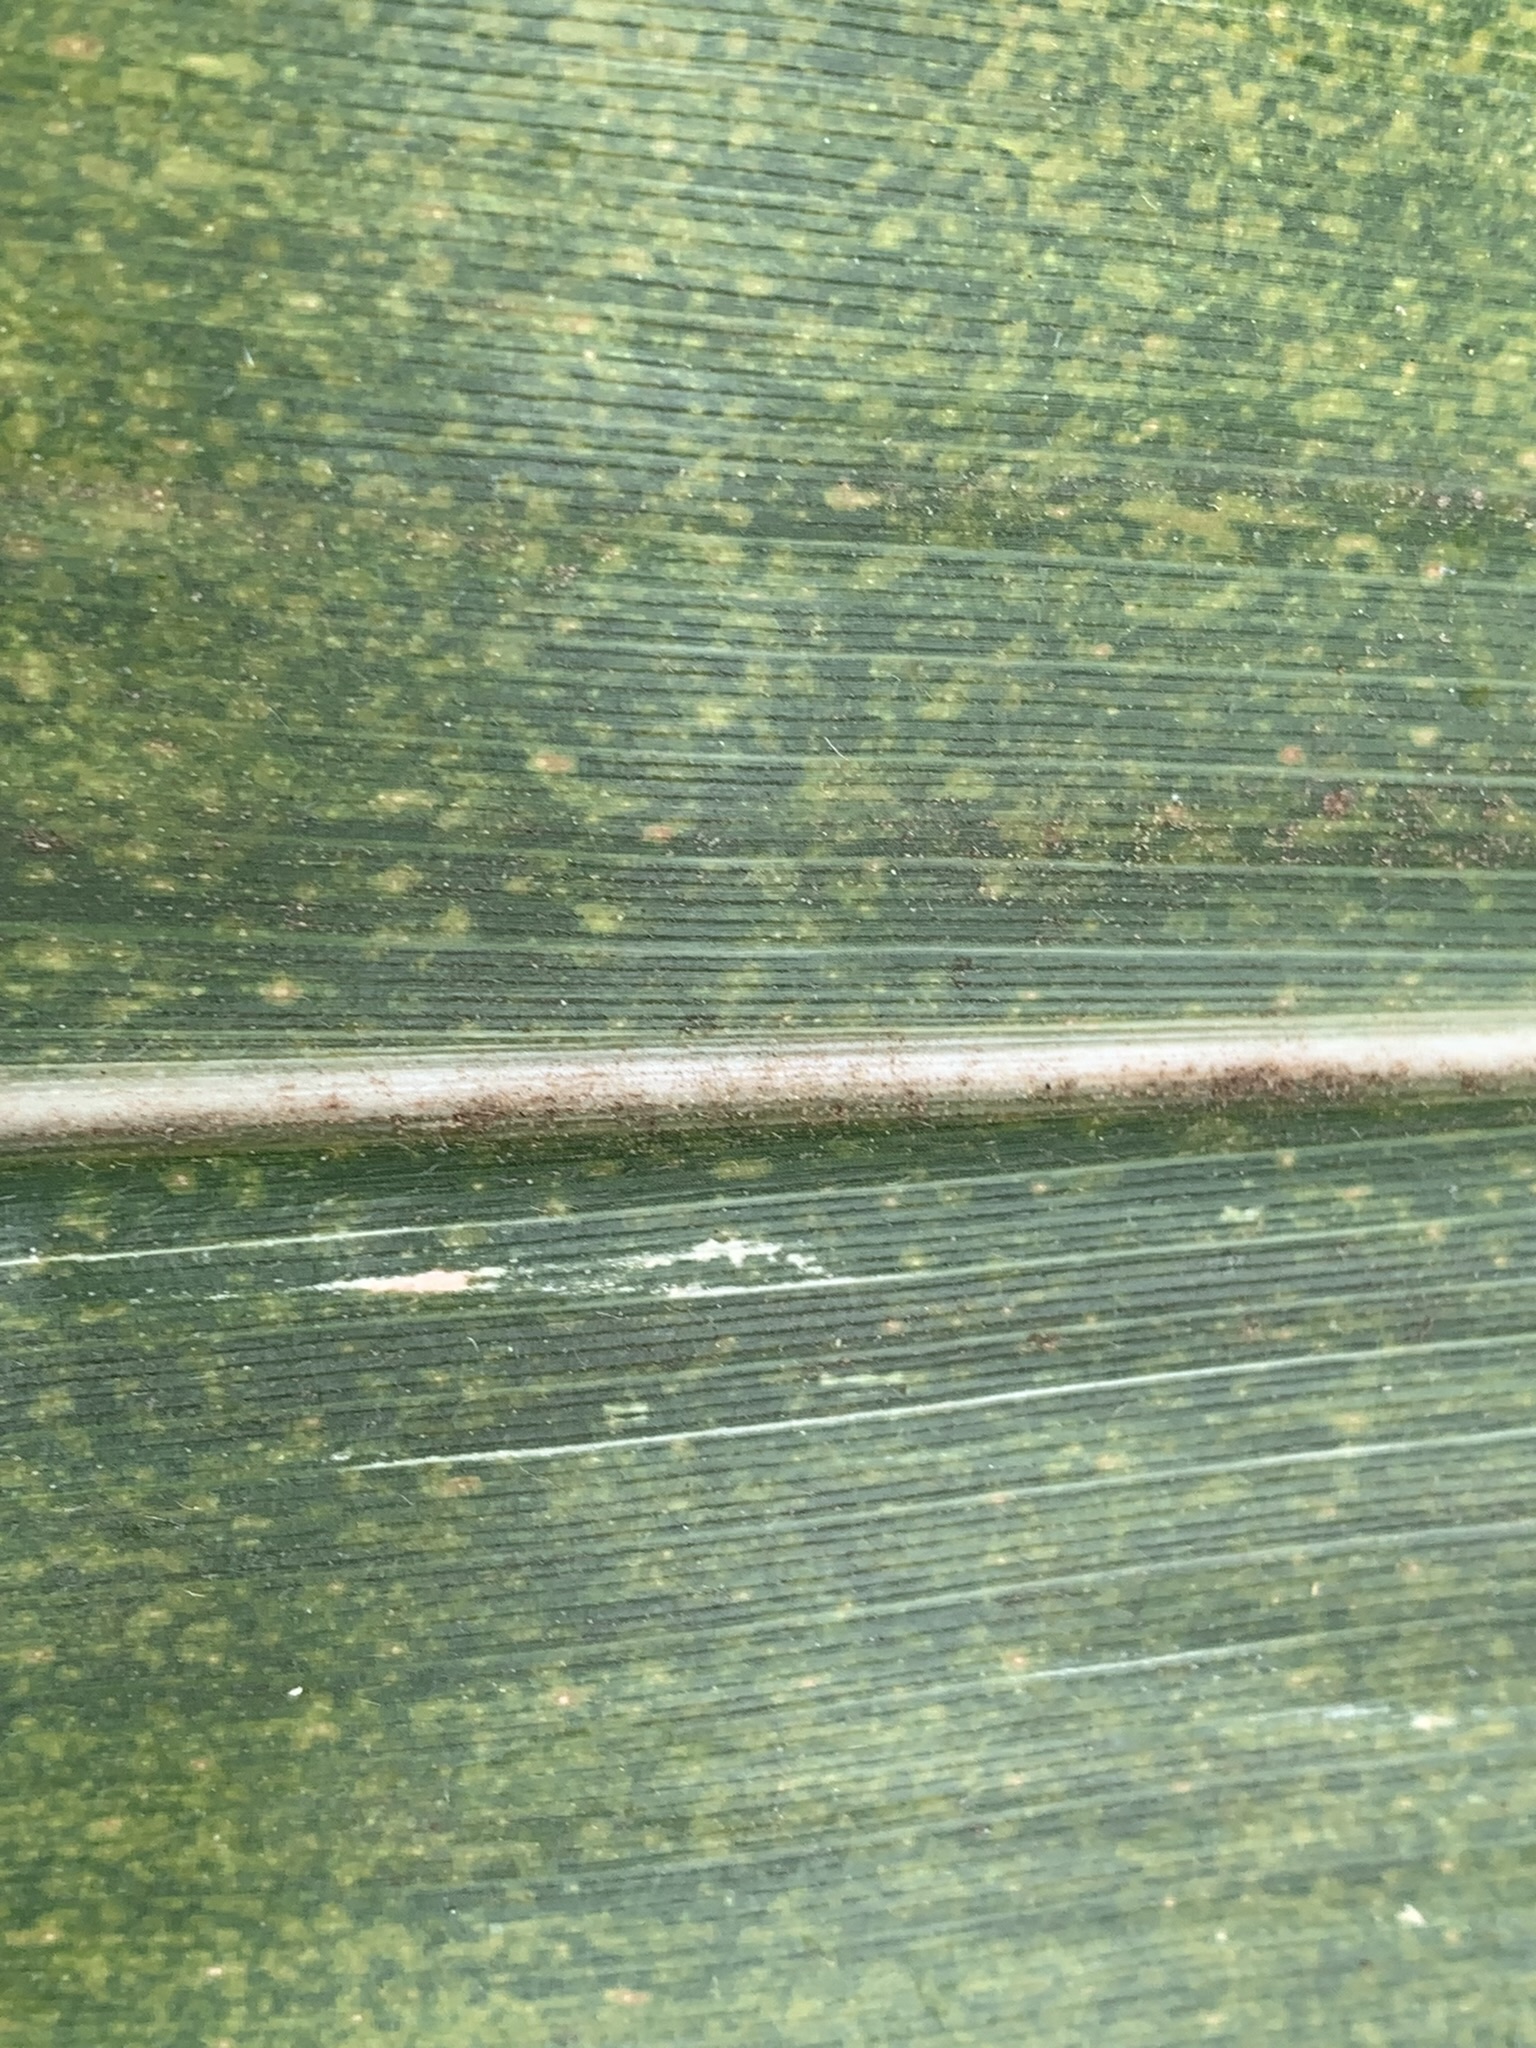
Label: MLN